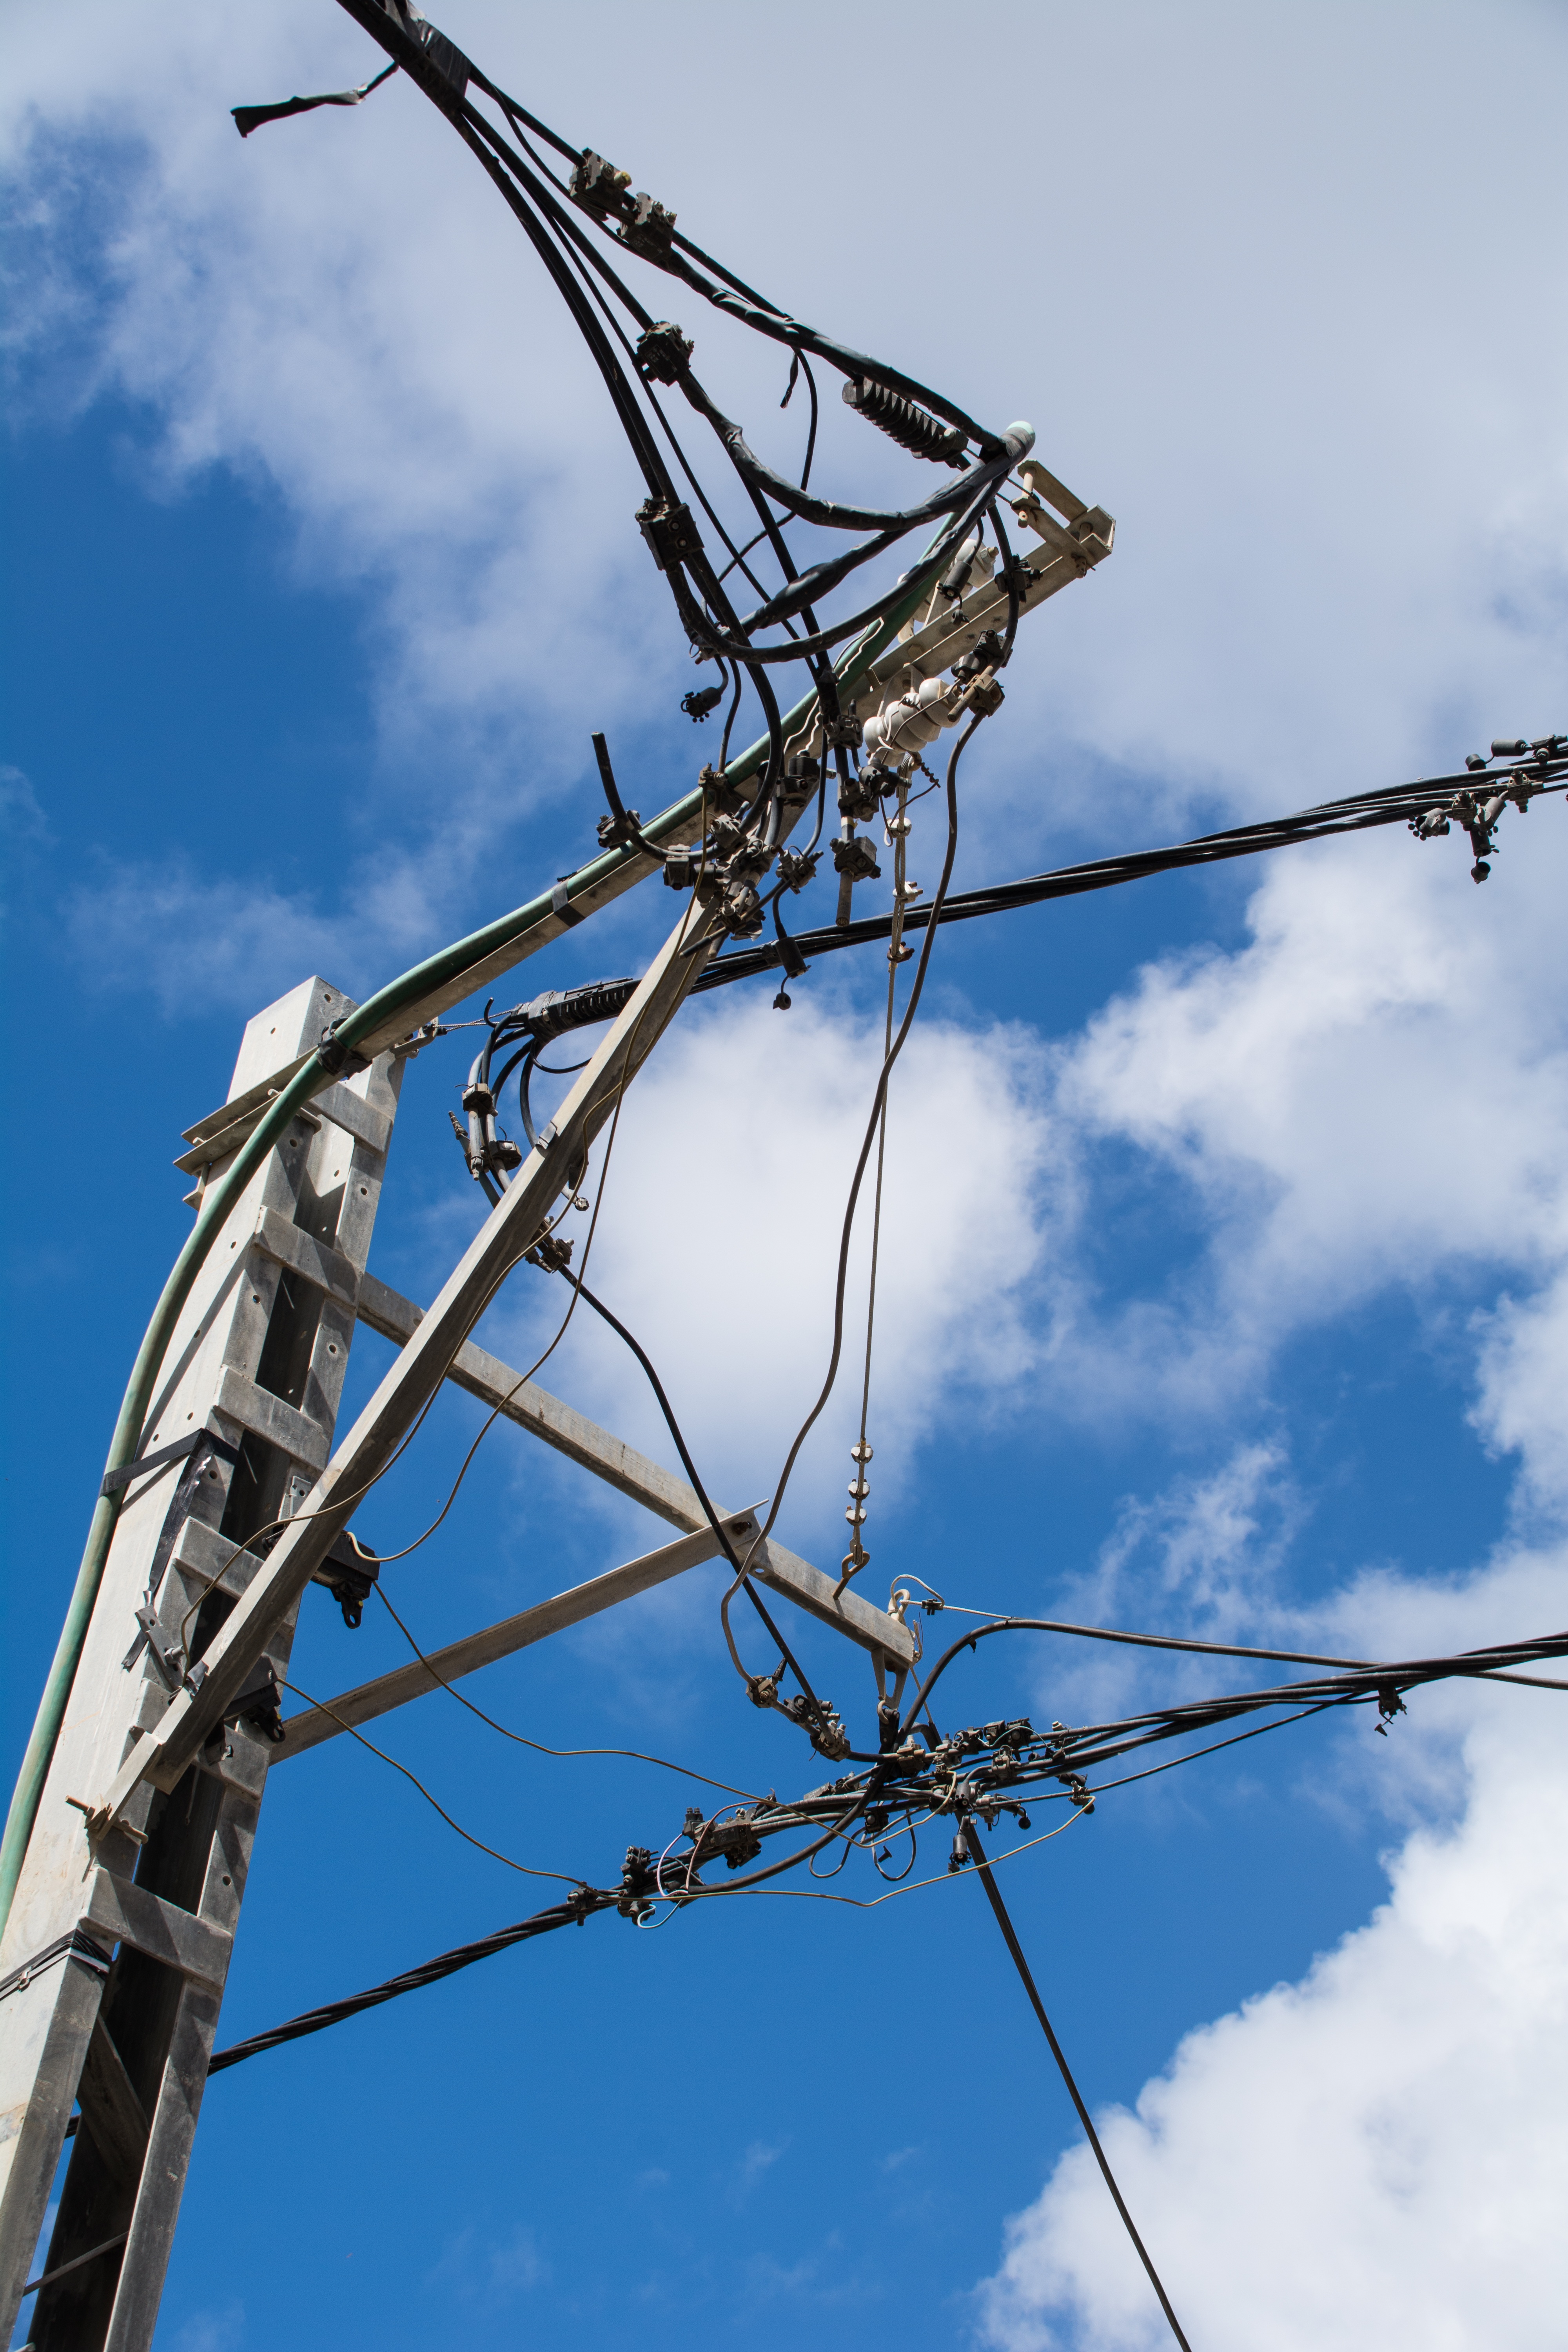
sky, wind, wire, line, vehicle, tower, mast, blue, electricity, energy, electronic, current, transmission tower, outdoor structure, electrical supply, electronics accessory, overhead power line